Impossible Princess

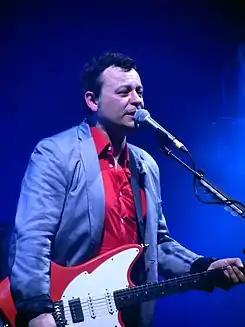
James Dean Bradfield ("pictured in 2014") wrote and produced two tracks with Minogue

Deconstruction encouraged Minogue to work with other artists, besides her sessions with Brothers in Rhythm, to produce enough potential tracks to release as singles. Like she had done on her 1994 album, Minogue was open to the idea of experimenting her sounds with different producers. She wrote "Through The Years", "Breathe", and "Limbo" during her sessions with the electronic producers Dave Ball and Ingo Vauk at their home studios; Minogue wrote the lyrics to "Through the Years" within 10 minutes of hearing Ball and Vauk's track. Minogue had heard of Rob Dougan's work and thought that it would be interesting to work with him; they wrote and produced "Jump". She worked on two songs with English band Olive, but they were scrapped. Cave wrote a track for the album based on Minogue's lyrics, entitled "Soon", but she was disappointed with her recording and dropped it.